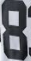
Number: 8